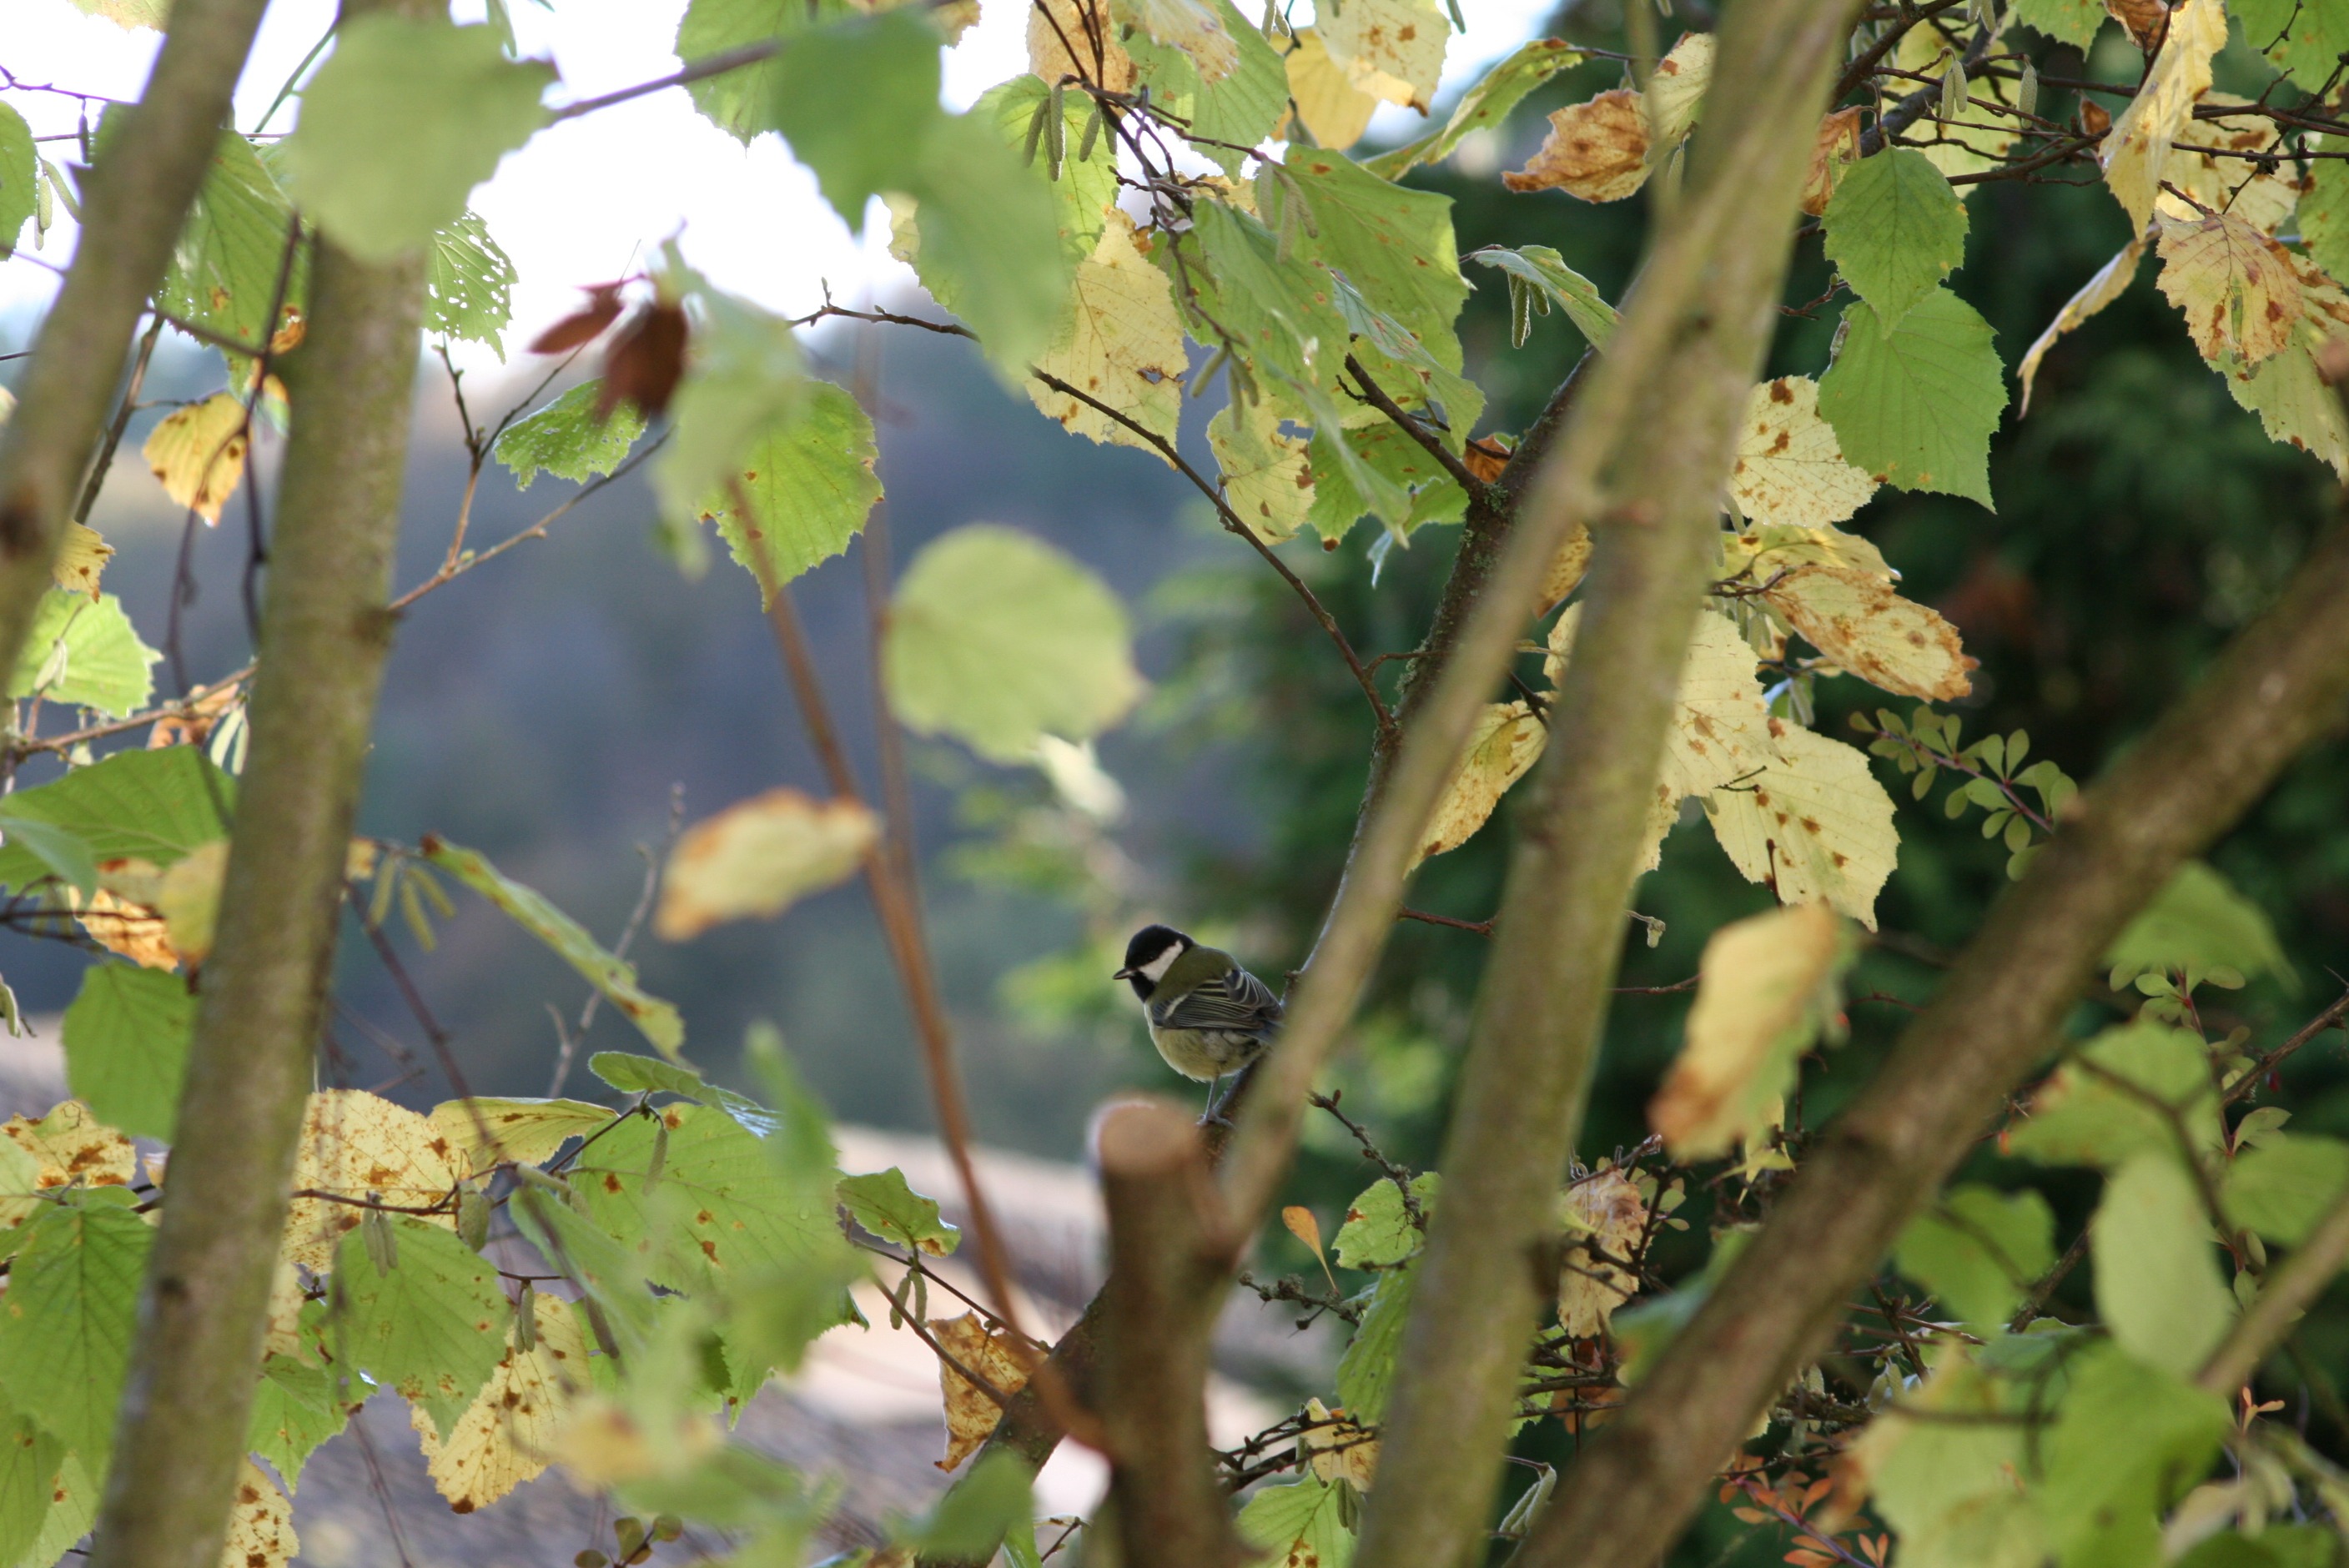
tree, branch, bird, black and white, leaf, wildlife, food, green, produce, fauna, bird seed, leaves, birds, blue tit, hidden, little bird, tit, true leaves, depend, fat balls, woody plant, perching bird